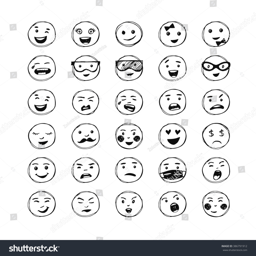
a set of hand drawn black lines smiles .